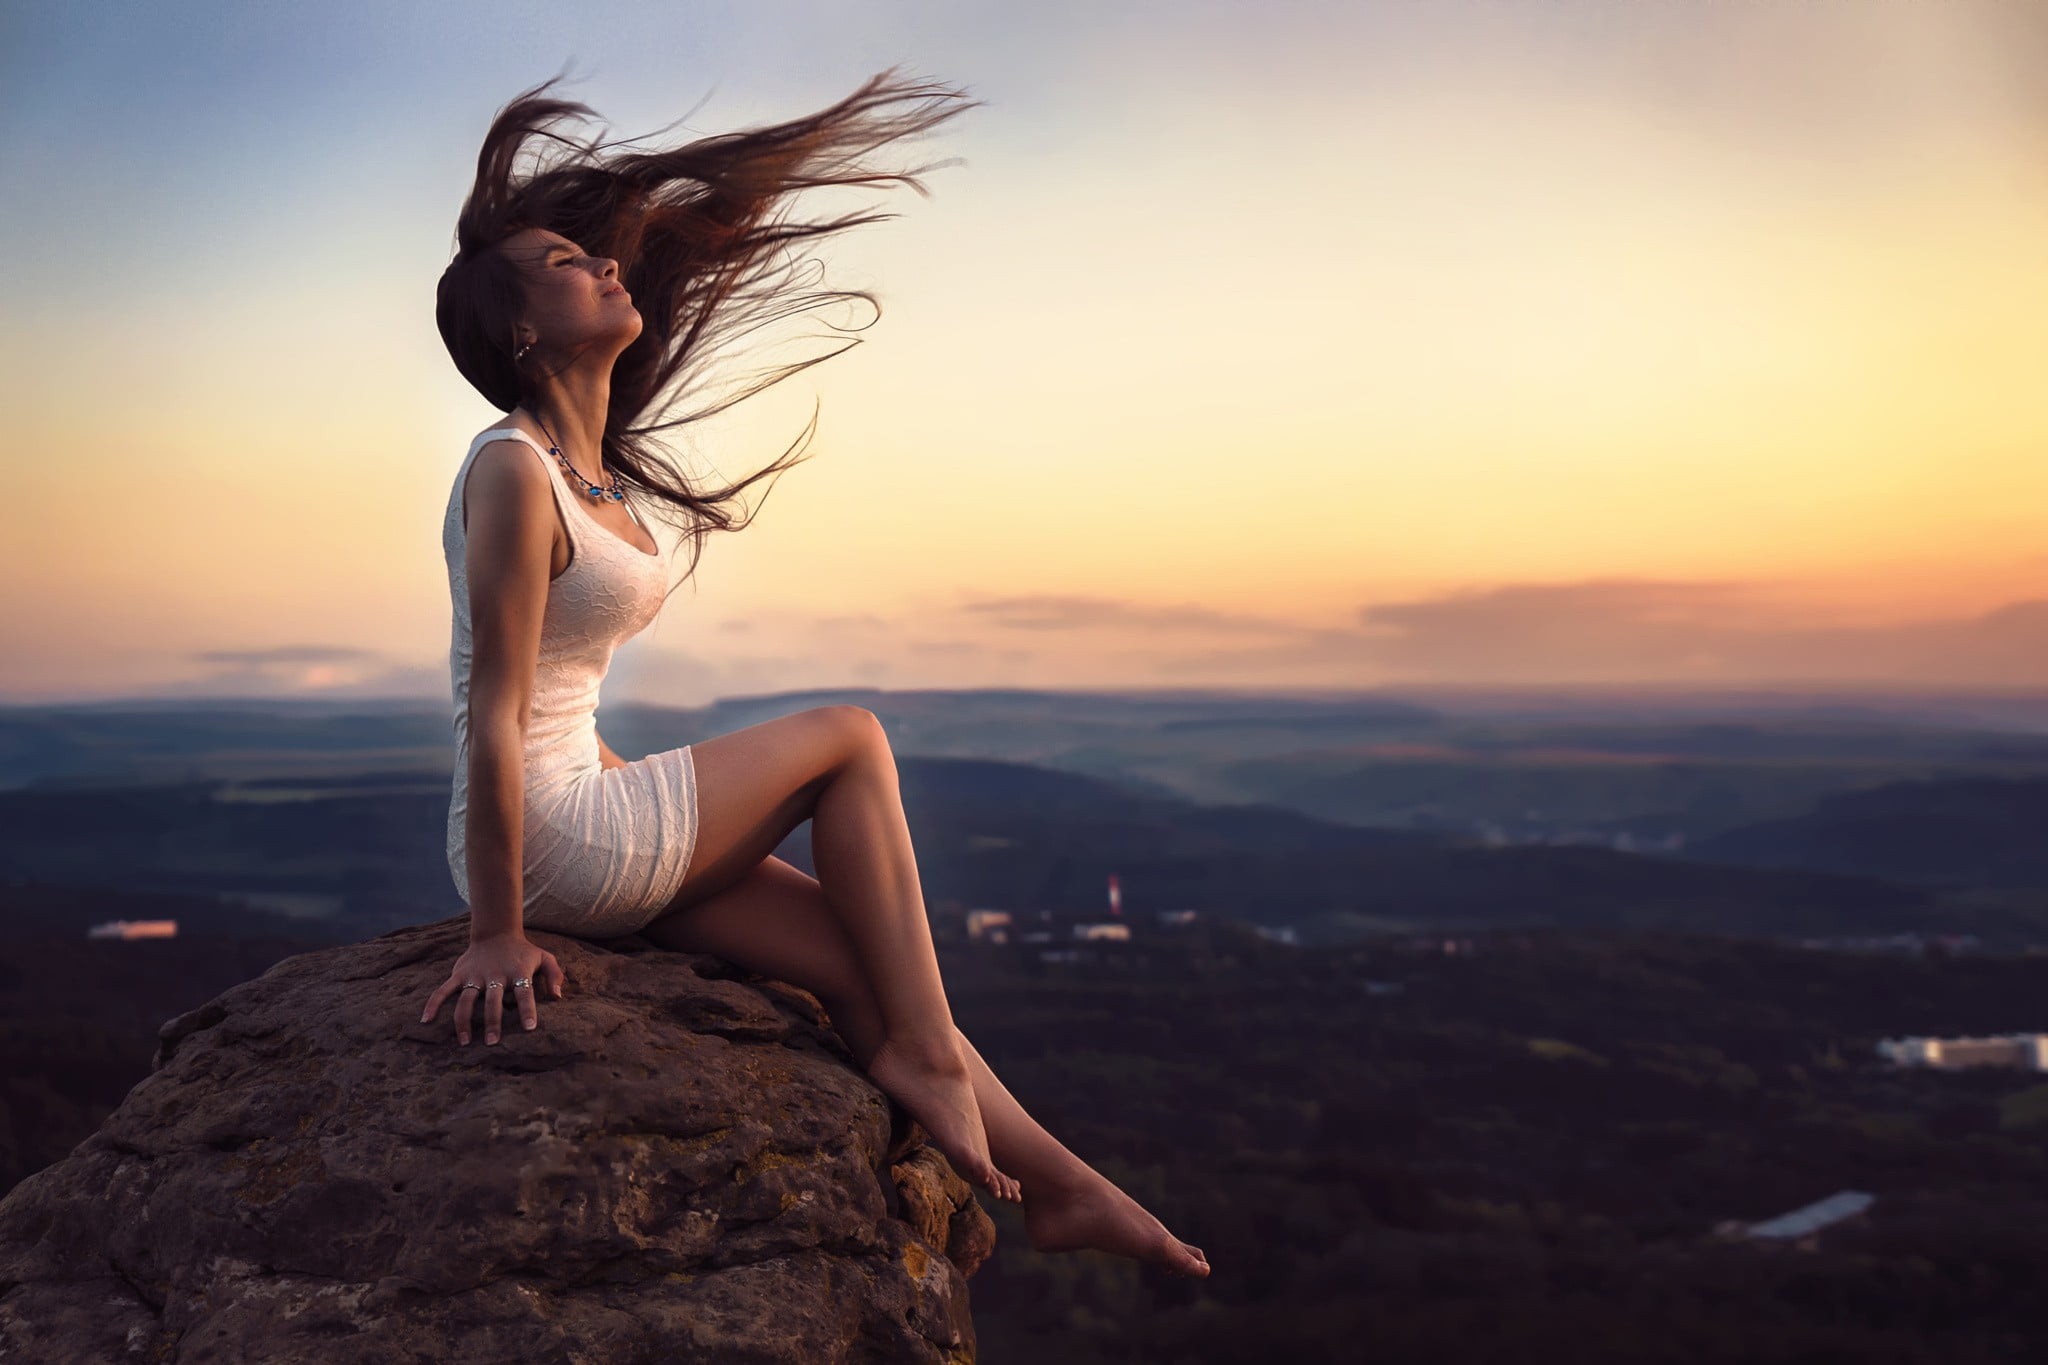
women, lady, model, person, photography, wallpaper, cloud, sky, atmosphere, shoulder, People in nature, flash photography, happy, sunlight, thigh, black hair, sunset, sunrise, tree, horizon, knee, landscape, long hair, human leg, cg artwork, art model, hill, brown hair, dusk, grass, wind, sitting, rock, backlighting, fashion model, stock photography, evening, ocean, dawn, fun, photo shoot, afterglow, mountain range, tourism, summit